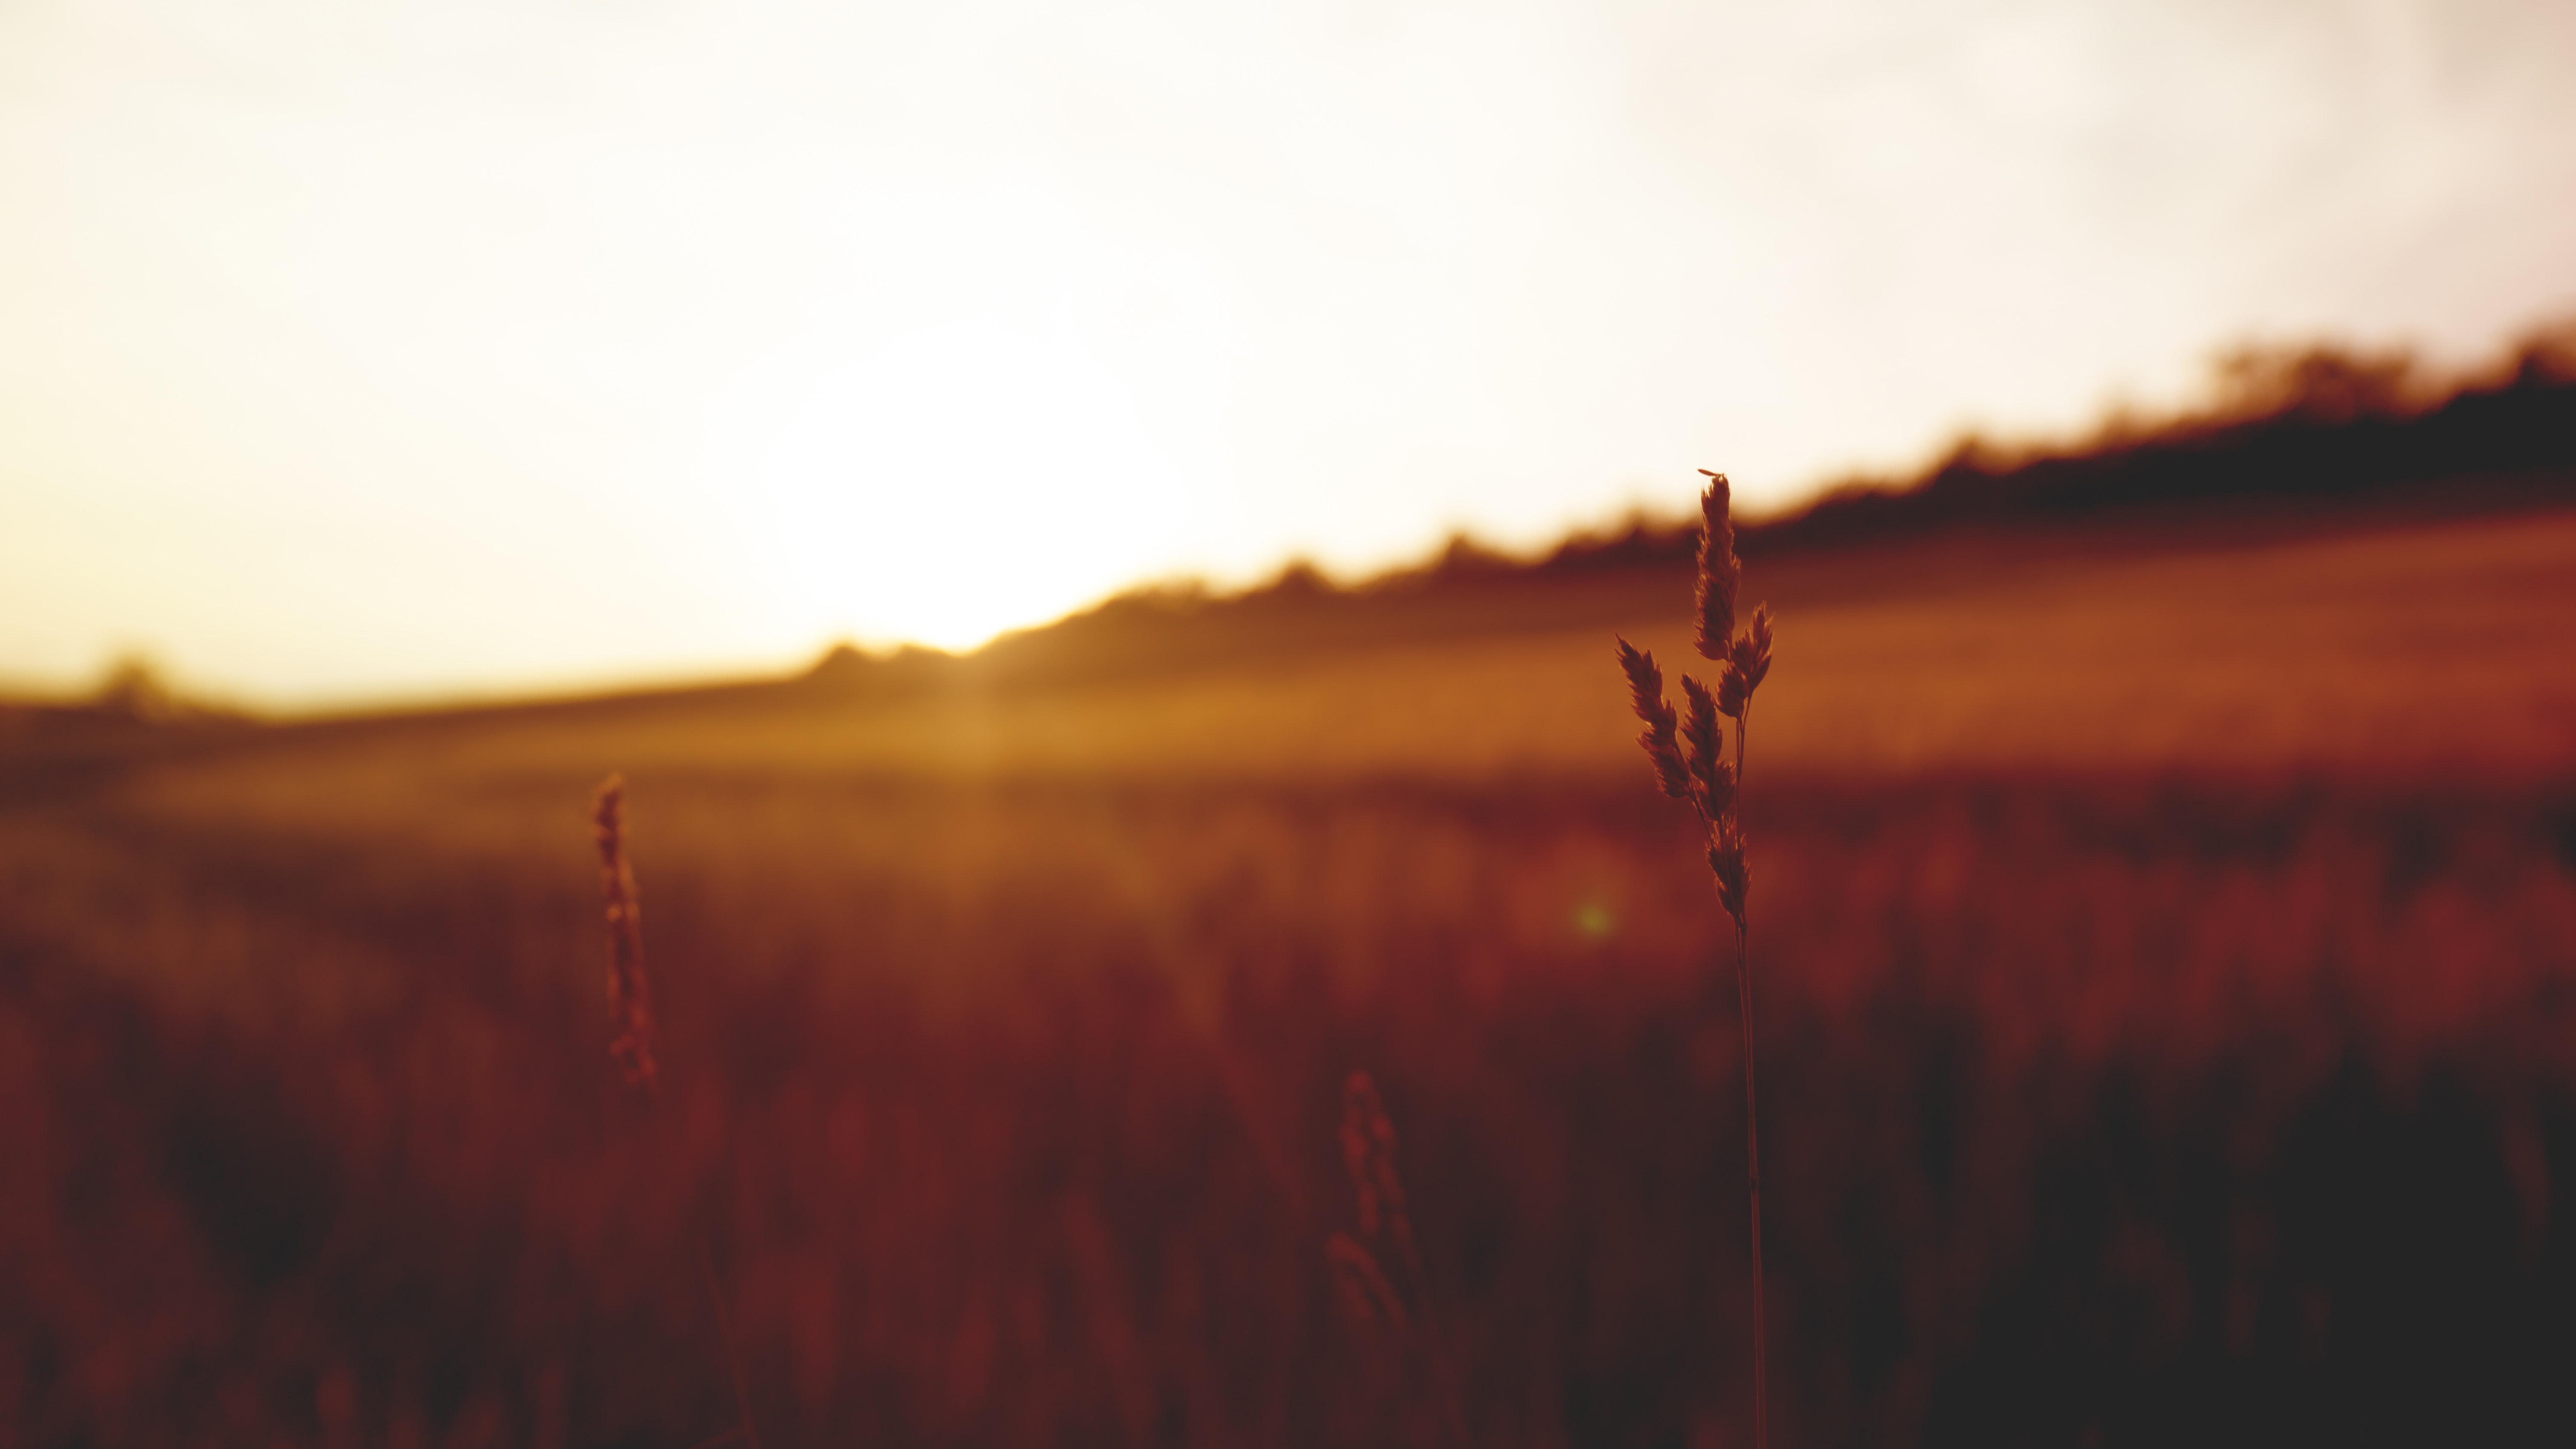
sky, red, horizon, atmospheric phenomenon, natural landscape, morning, natural environment, sunlight, orange, evening, yellow, sun, sunset, sunrise, ecoregion, grass, dusk, tree, cloud, grass family, atmosphere, dawn, photography, calm, landscape, rural area, field, plain, wood, plant, grassland, sea, prairie